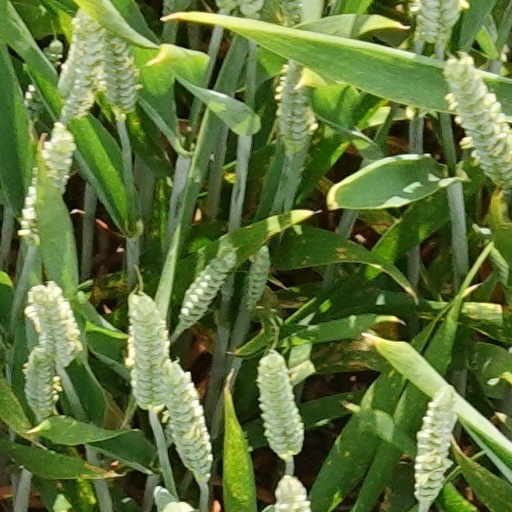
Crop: wheat